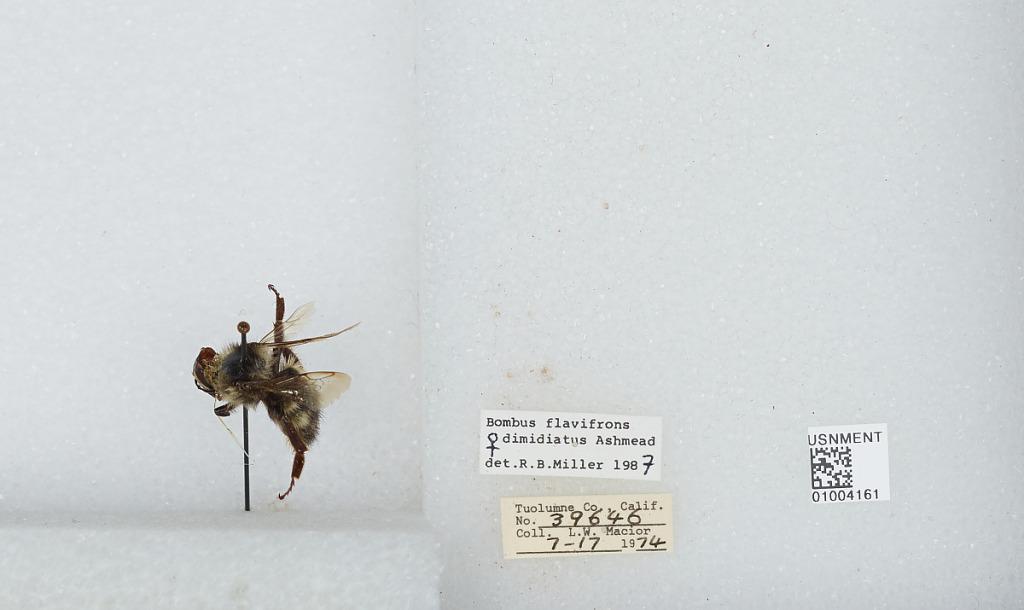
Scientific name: Bombus (Pyrobombus) flavifrons Cresson
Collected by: L. Macior
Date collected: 1974-7-17
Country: United States
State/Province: California
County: Tuolumne
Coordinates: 38.02, -119.94
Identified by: Miller, R. B.